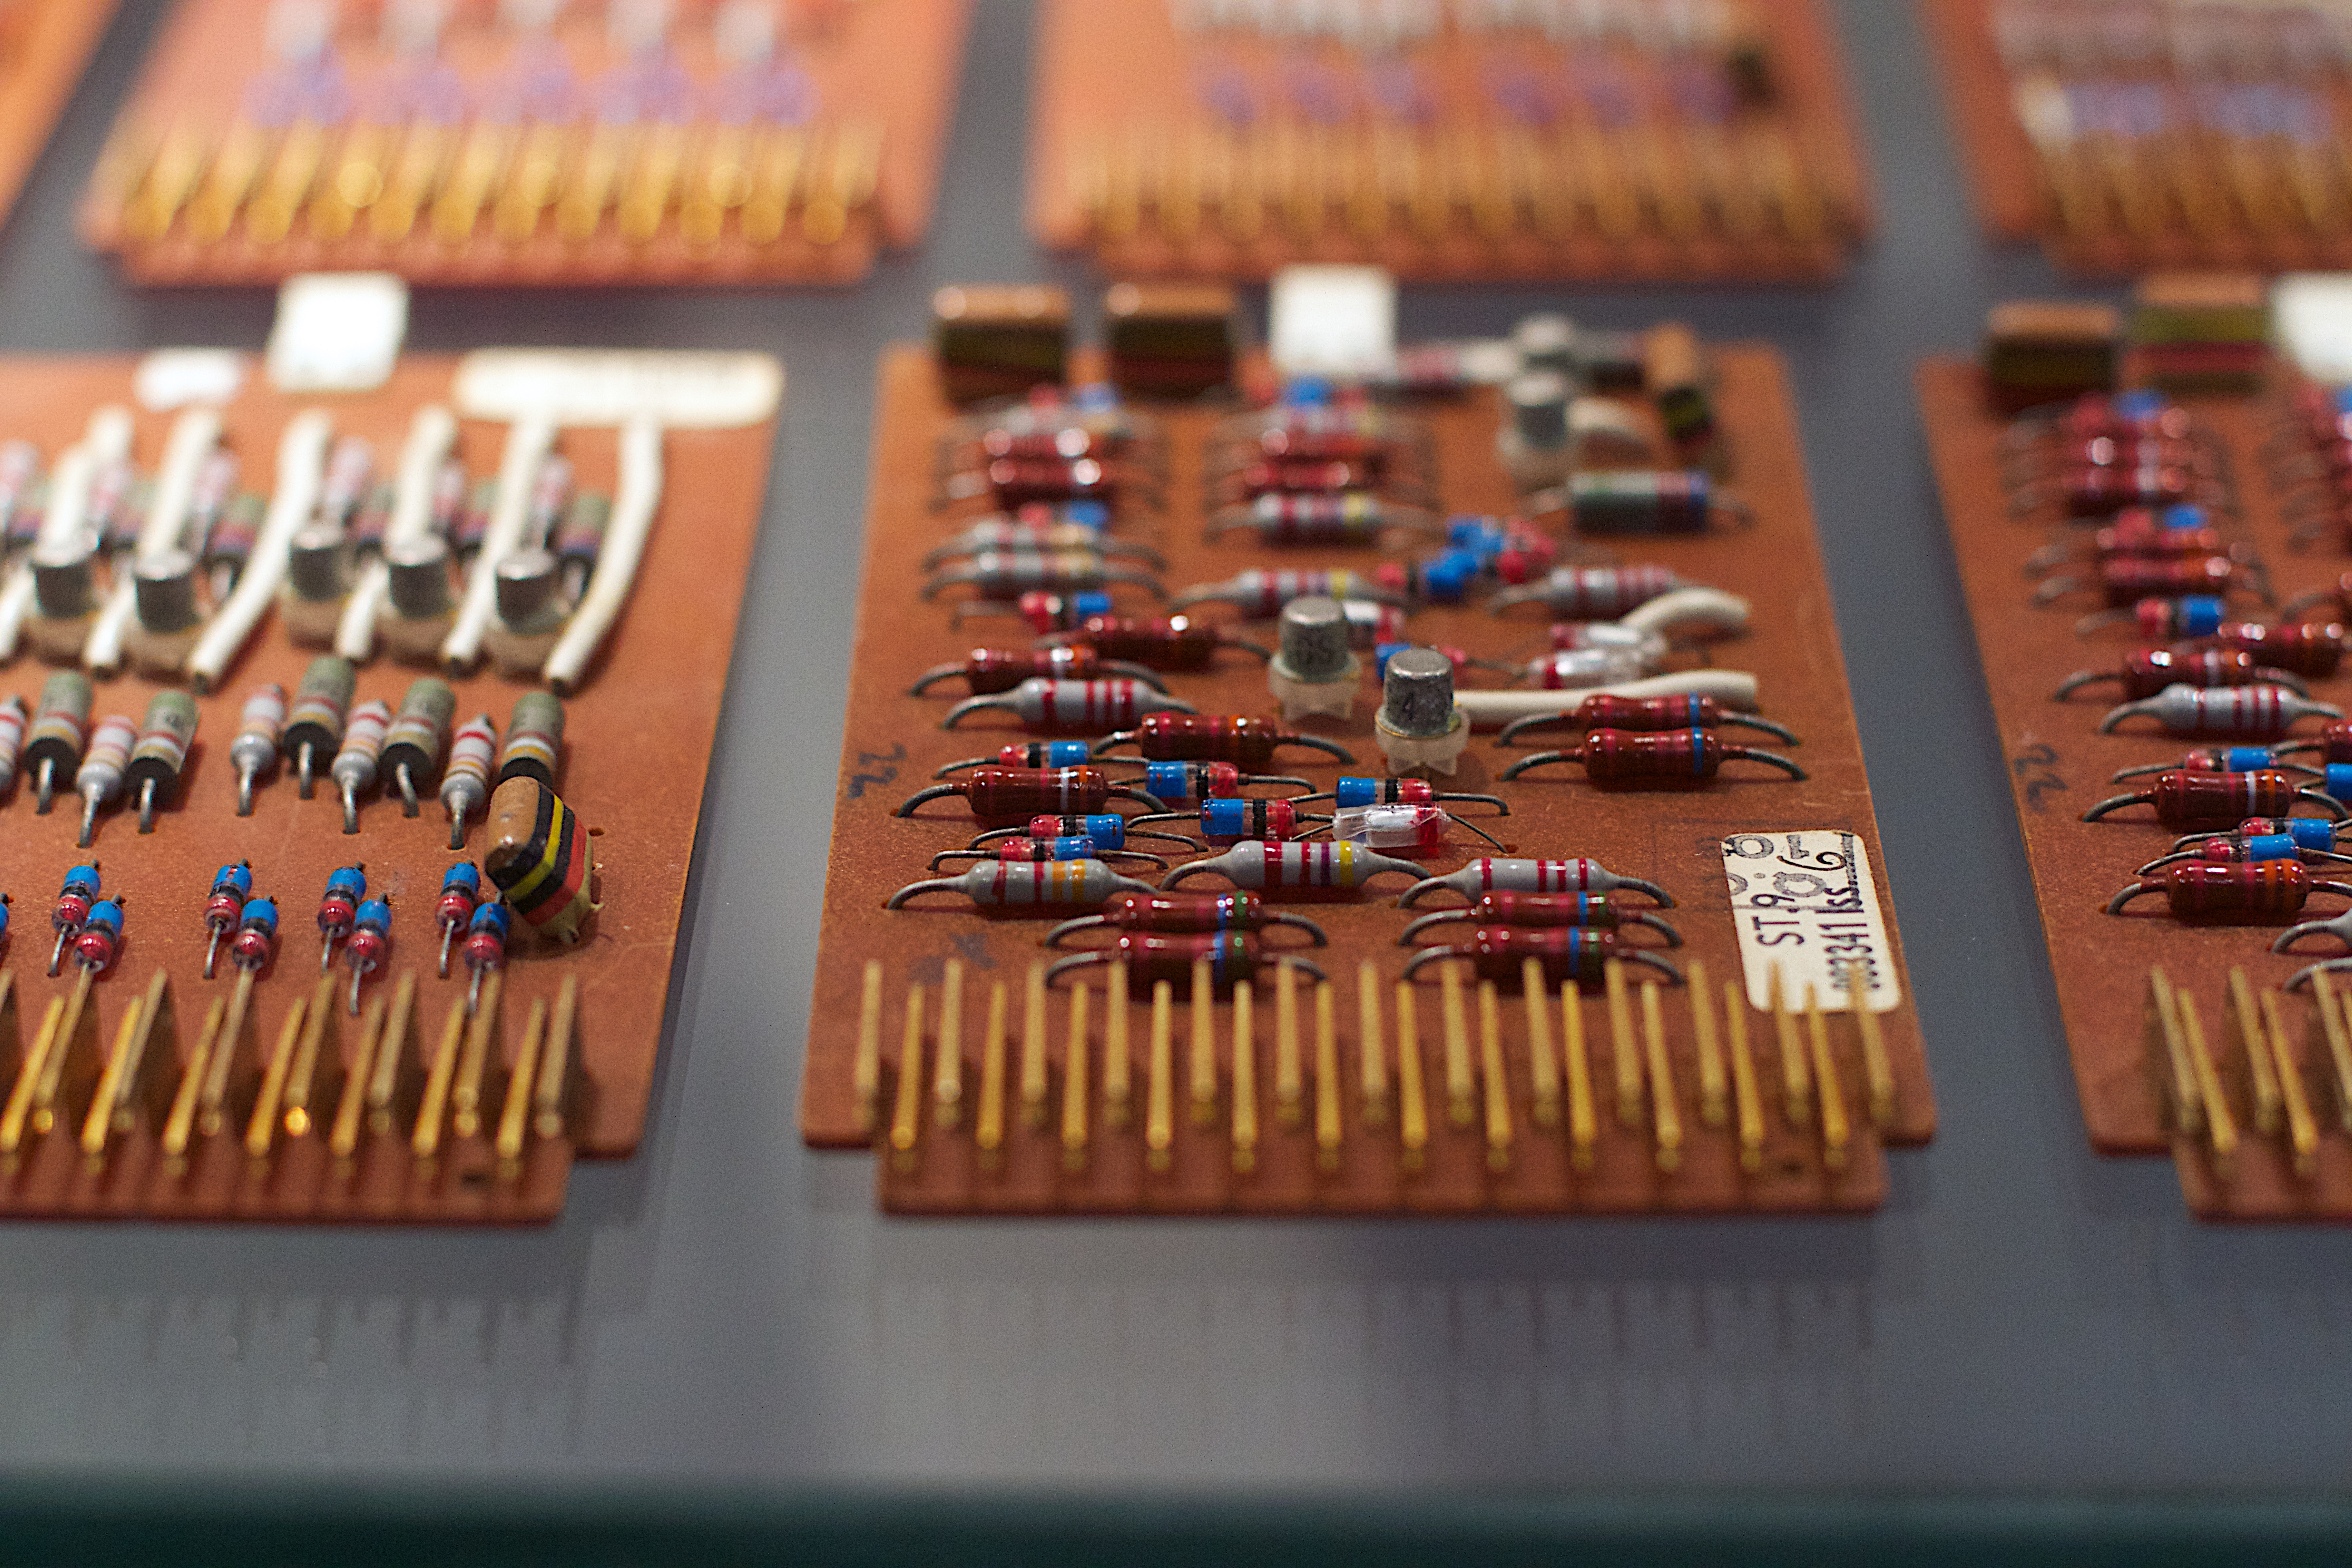
games, tnmoc, firearm, gun accessory, indoor games and sports